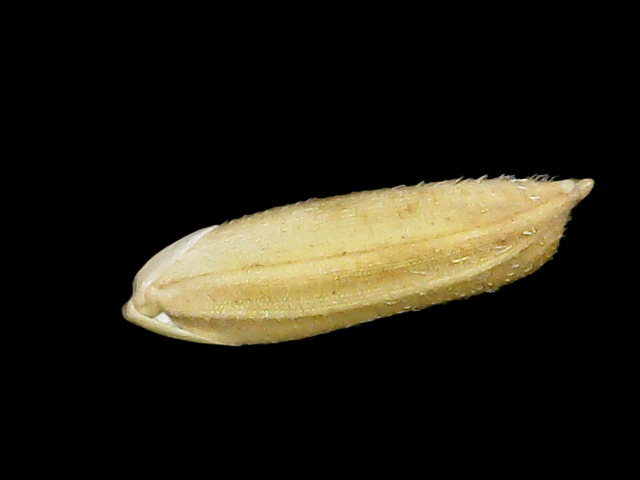
Rice variety: Bd30